Tatsuji Fuse

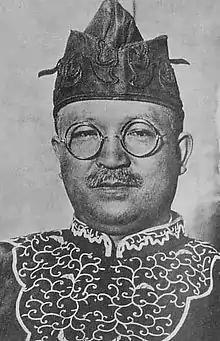
Tatsuji Fuse in 1931

Months after the beginning of his career, Fuse became disillusioned with the Japanese government and legal system. He began devoting himself to social causes and the defense of underprivileged groups in Japan. This included farmers, women, sex workers, and ethnic minorities, especially Korean people. Fuse eventually began taking hundreds of cases per year, sometimes free of charge, in defense of these groups.